Wye College

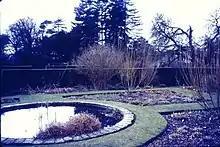
Withersdane Hall gardens, 1983

In 1432, John Kempe, then Archbishop of York and a native of adjoining Olantigh, was granted royal license by King Henry VI to found the College of Saints Gregory and Martin in the parish of Wye. In 1447 after protracted negotiation, he obtained about an acre of land, including dwellings known as Shalewell, Goldsmyth and Shank, from the Abbot and Convent of Battle who owned the Manor of Wye. Kempe constructed the Latin School, and buildings around a cloistered quadrangle for the accommodation of secular priests. There were up to ten priests at any one time in his chantry. Kempe had also rebuilt adjoining Wye Church in 1447 and Archbishop of Canterbury, John Stafford granted its vicarship to the college. The priests acted as a college of canons for the now collegiate church; performed their chantry duties for the Kempes' souls, and included a teacher of grammar (latin). The master had to be a scholar of theology and member of Kempe's alma mater, Merton College.